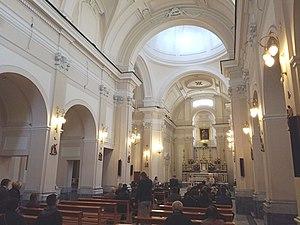
Le couvent Santa Maria di Materdei est un ancien couvent de servites de Naples, comprenant une église conventuelle, aujourd'hui paroissiale. Il est situé sur la petite place qui porte son nom, dans le quartier Materdei.